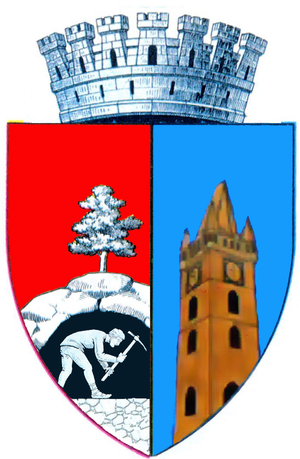
Baia Mare, est une ville du județ de Maramureș, dans le nord-ouest de la Roumanie. Sa population s'élevait à 123 738 habitants en 2011.